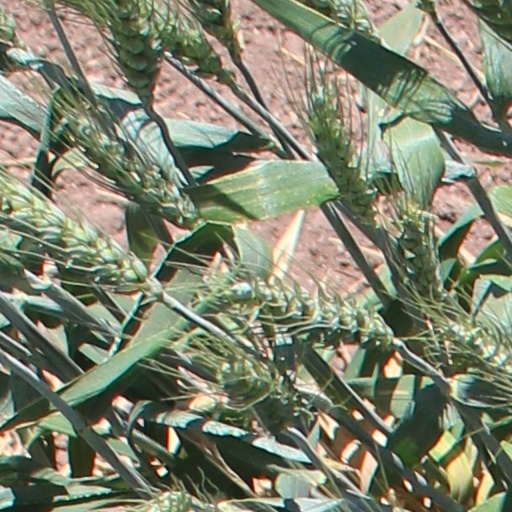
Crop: wheat